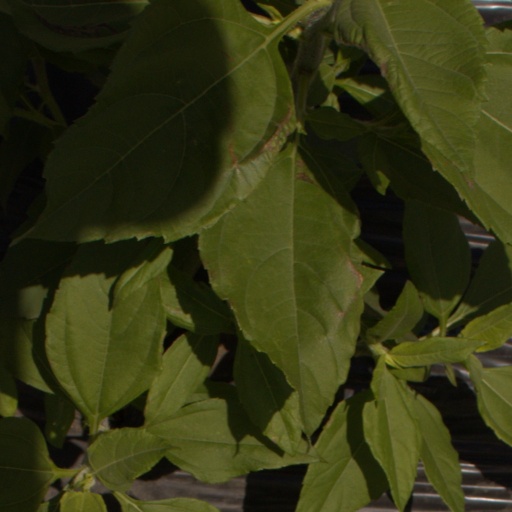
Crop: Jerusalem artichoke